Leonard Gyllenhaal

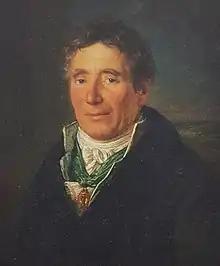
Leonard Gyllenhaal. Lithography.

Leonard Gyllenhaal (3 December 1752 – 13 May 1840) was a Swedish nobleman, military officer and entomologist.